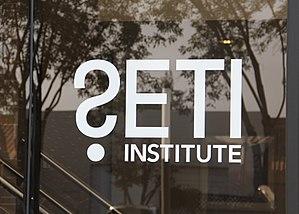
Entrée de l'institut SETI, 189 Bernardo Ave, Suite 200, Mountain View, CA 94043.
L'institut SETI est un organisme sans but lucratif qui a pour mission d'« explorer, comprendre et expliquer l'origine, la nature et la prévalence de la vie dans l'Univers. » Pour ce faire, l'institut encourage plusieurs programmes.